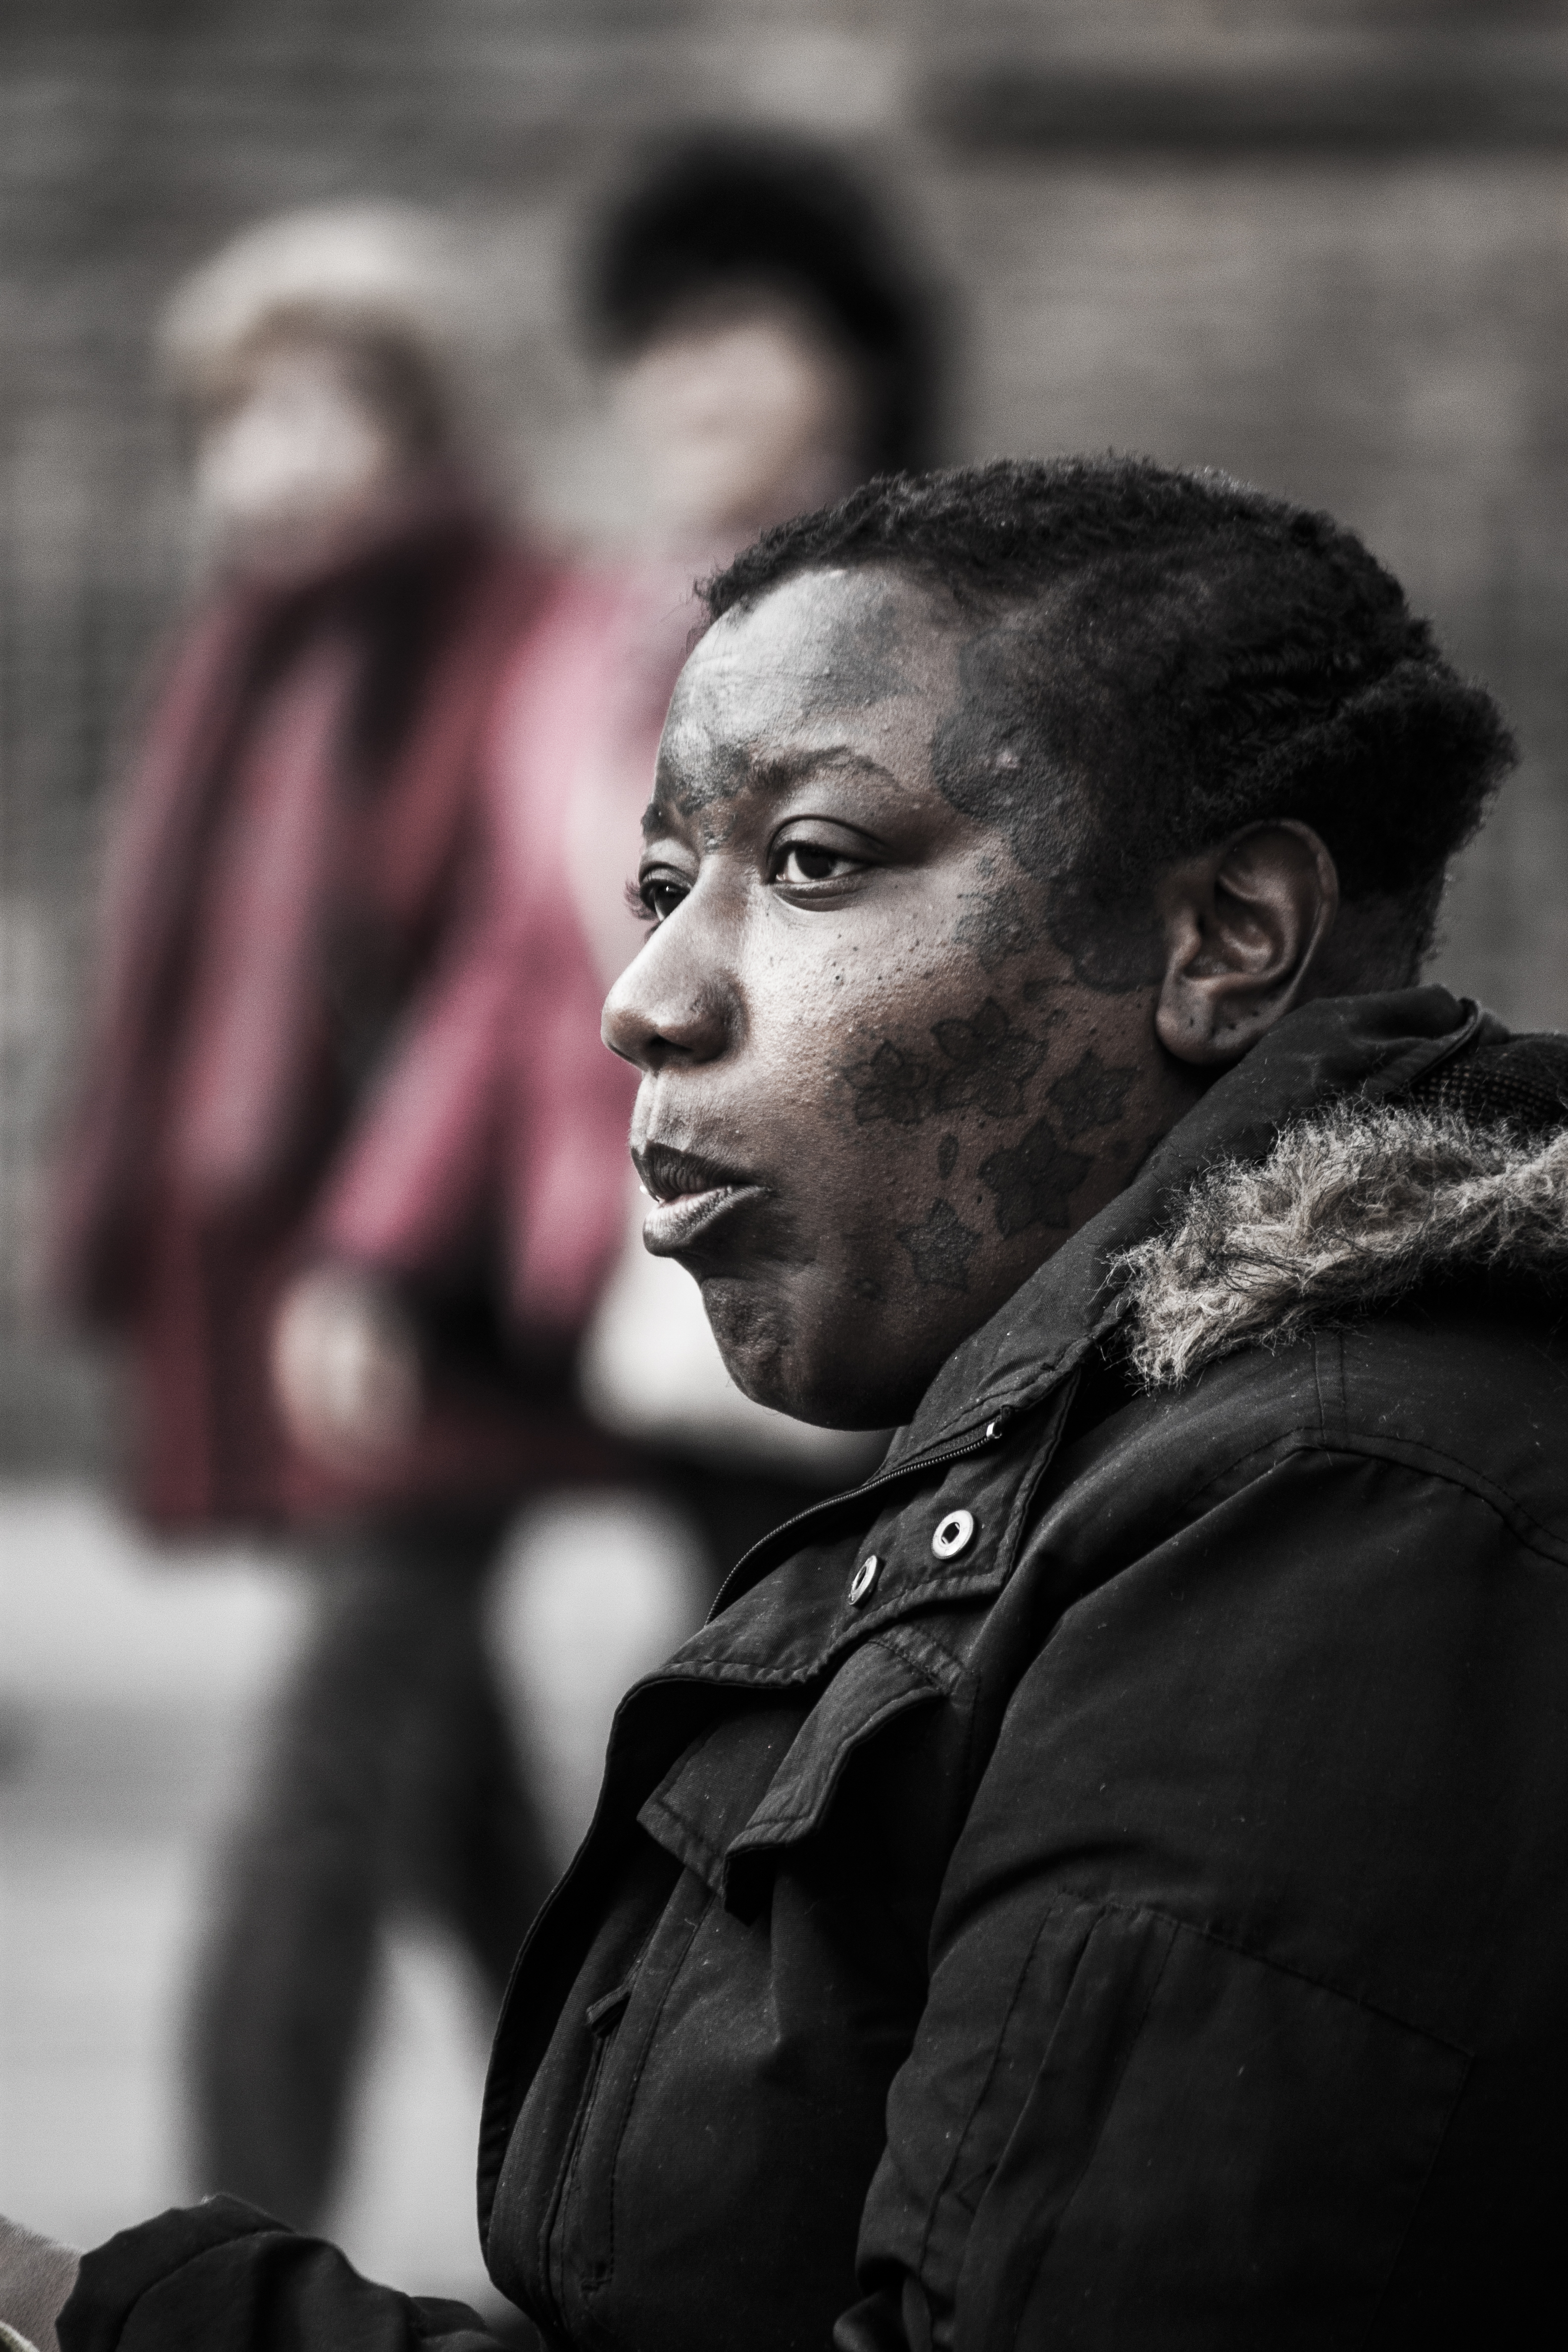
man, person, people, photography, male, portrait, black, monochrome, hairstyle, uk, photograph, peterborough, facial hair